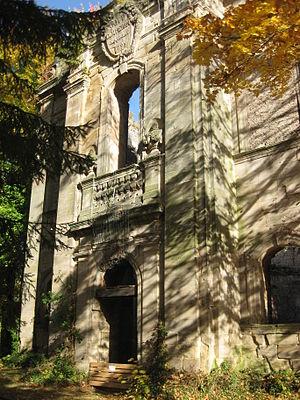
L'abbaye de Gerode est une ancienne abbaye bénédictine à Sonnenstein, dans le Land de Thuringe et le diocèse d'Erfurt.